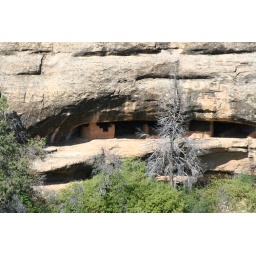
these 1200 year old dwellings are hundreds of feet above the canyon floor